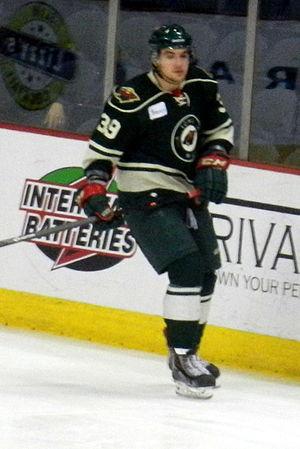
Kurtis Gabriel est un joueur professionnel canadien de hockey sur glace.